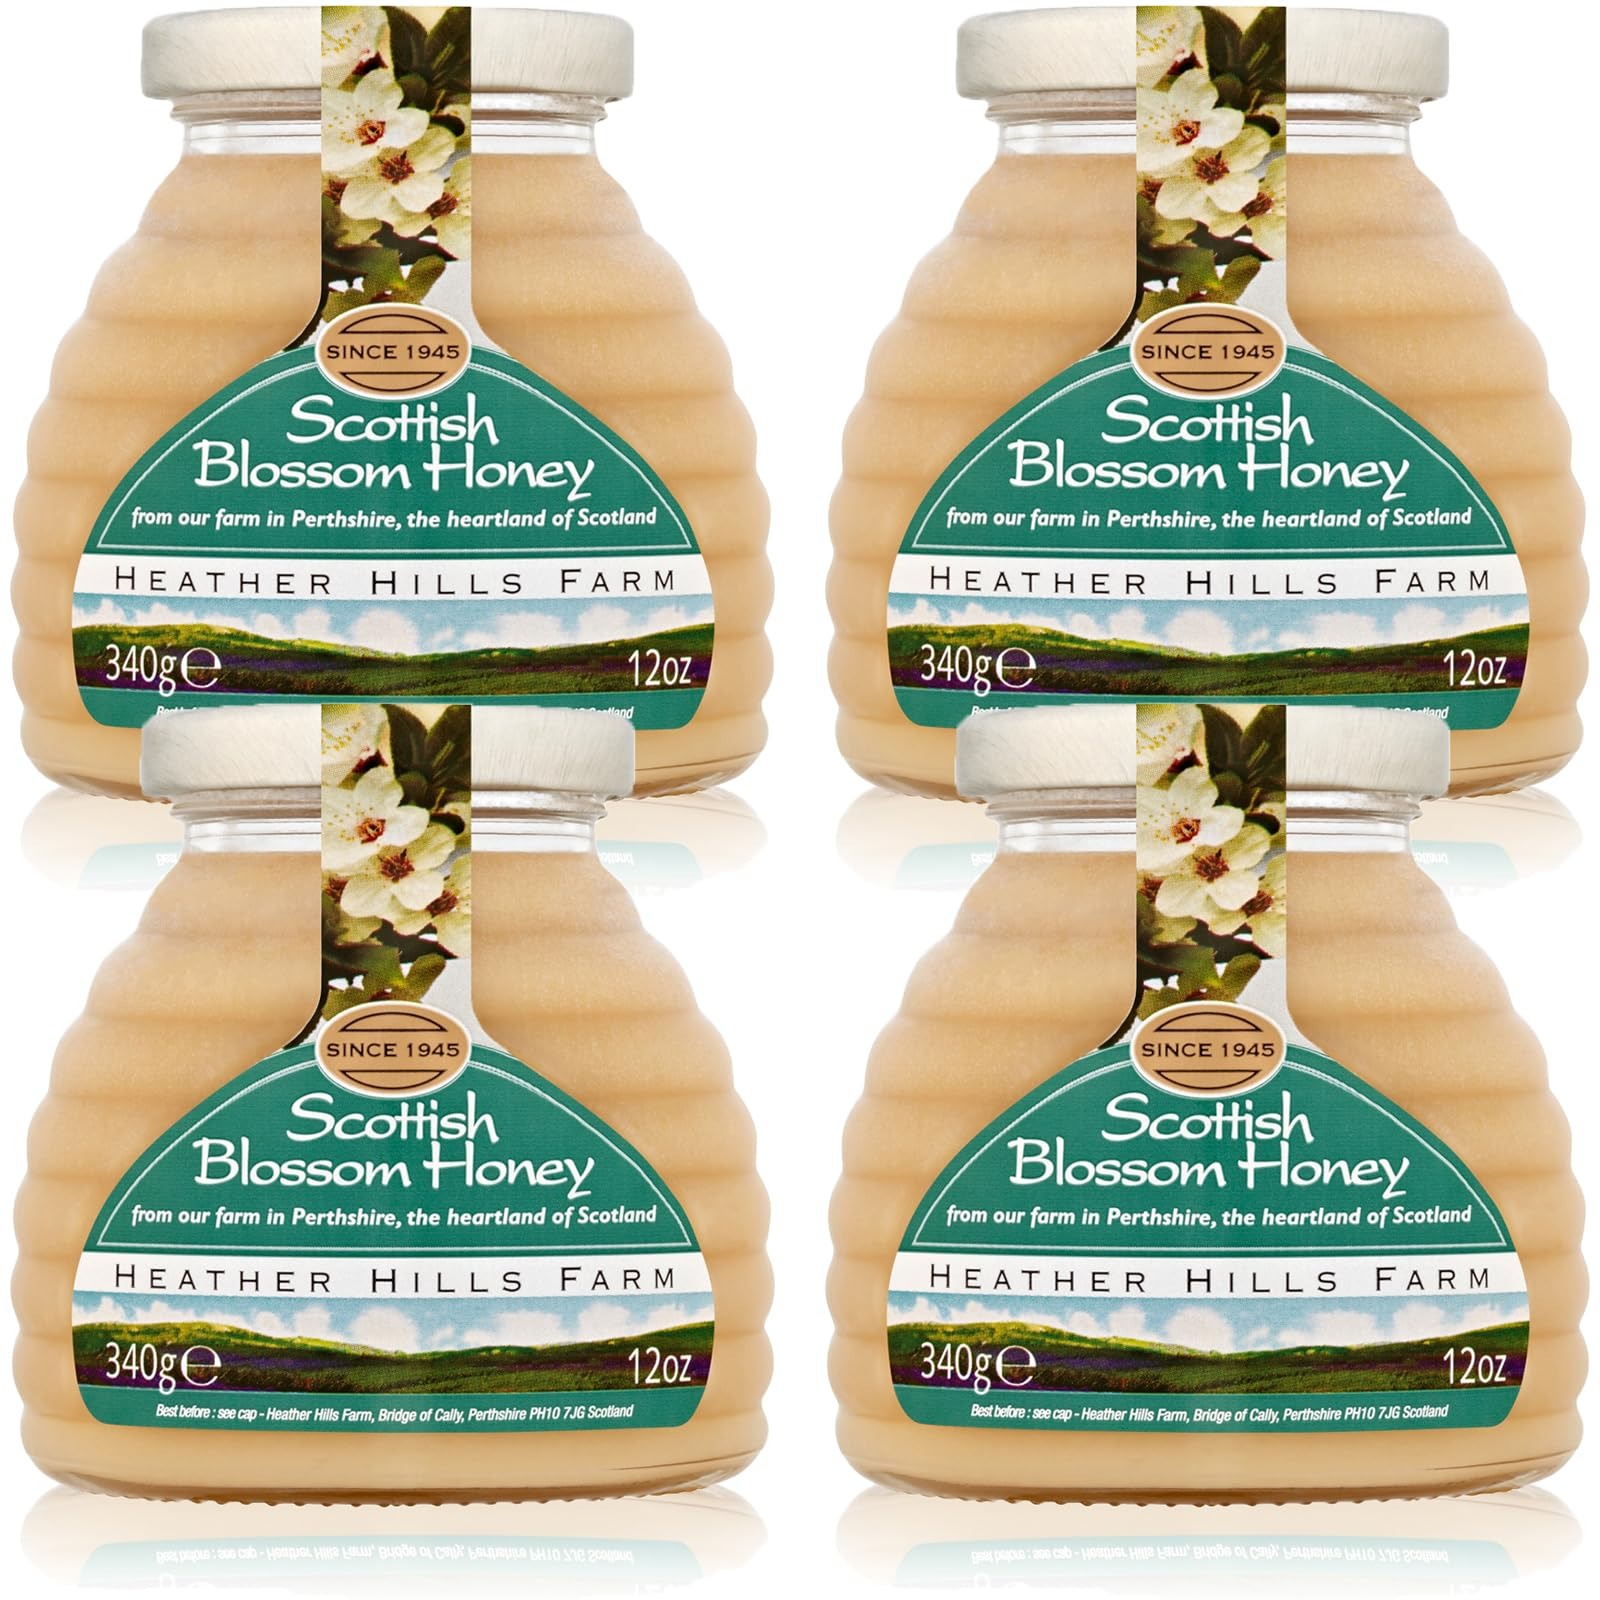
Item Name: Heather Hills Farm Raw Scottish Blossom Honey | Scotland Unfiltered & Unpasteurized Wild Bee Honey | Pure, Natural & Organic Golden Blossom Honey | 12 Oz (Pack of4)
Value: 4.0
Unit: Count

Price: 67.81